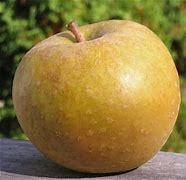
Label: apple